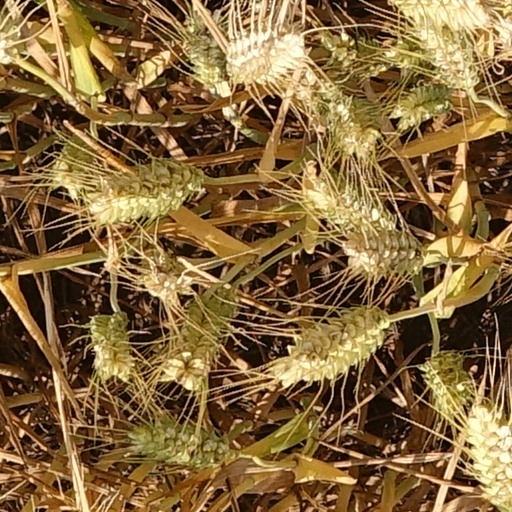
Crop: wheat